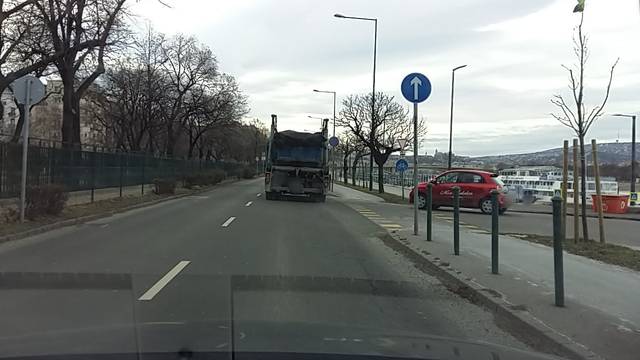
Region: Hungary
Coordinates: 47.52, 19.051